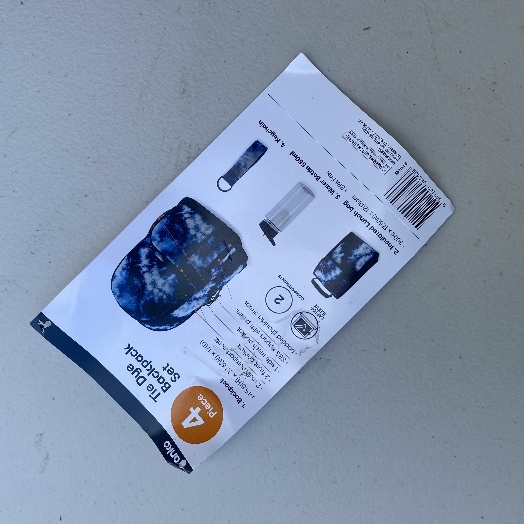
Label: Cardboard